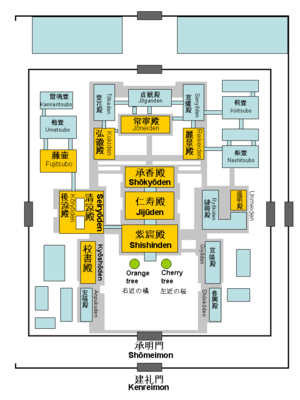
Le Dairi est le palais intérieur du Daidairi, l'ancien château impérial japonais de Heian-kyō, entre 794 et 1868. Il abritait la chambre du trône, les quartiers de l'empereur, ainsi que ceux de la famille consort.
Le kōkyū est la partie du palais impérial japonais appelée dairi où vivent la famille impériale et les dames de cour.
Le palais Heian était à l'origine le palais impérial, ou Daidairi, de Heian-kyō, capitale impériale du Japon entre 794 et 1227 ; à sa place se tient désormais le centre-ville de Kyōto.
Le Nashitsubo no gonin est un groupe de poètes kasen et de savants japonais de l'époque de Heian réunis dans un bureau spécialement aménagé du palais impérial pour élaborer l'anthologie de poésies Gosen Wakashū. Ils ont également créé l'index de lectures kundoku pour des textes tirés du Man'yōshū.